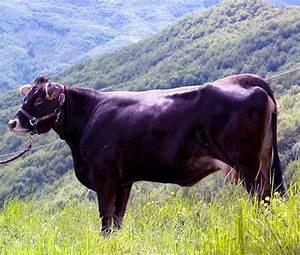
cow